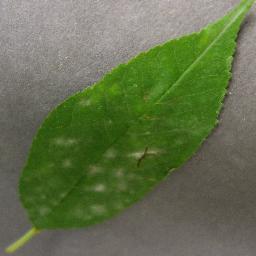
Label: Cherry___Powdery_mildew